Noel Field

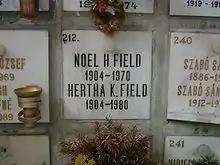
Noel Field's tomb in the Farkasréti Cemetery, Budapest

Noel Field remained a staunch communist; his final testament, written in Budapest and published in an American political journal, was entitled "Hitching Our Wagon to a Star."